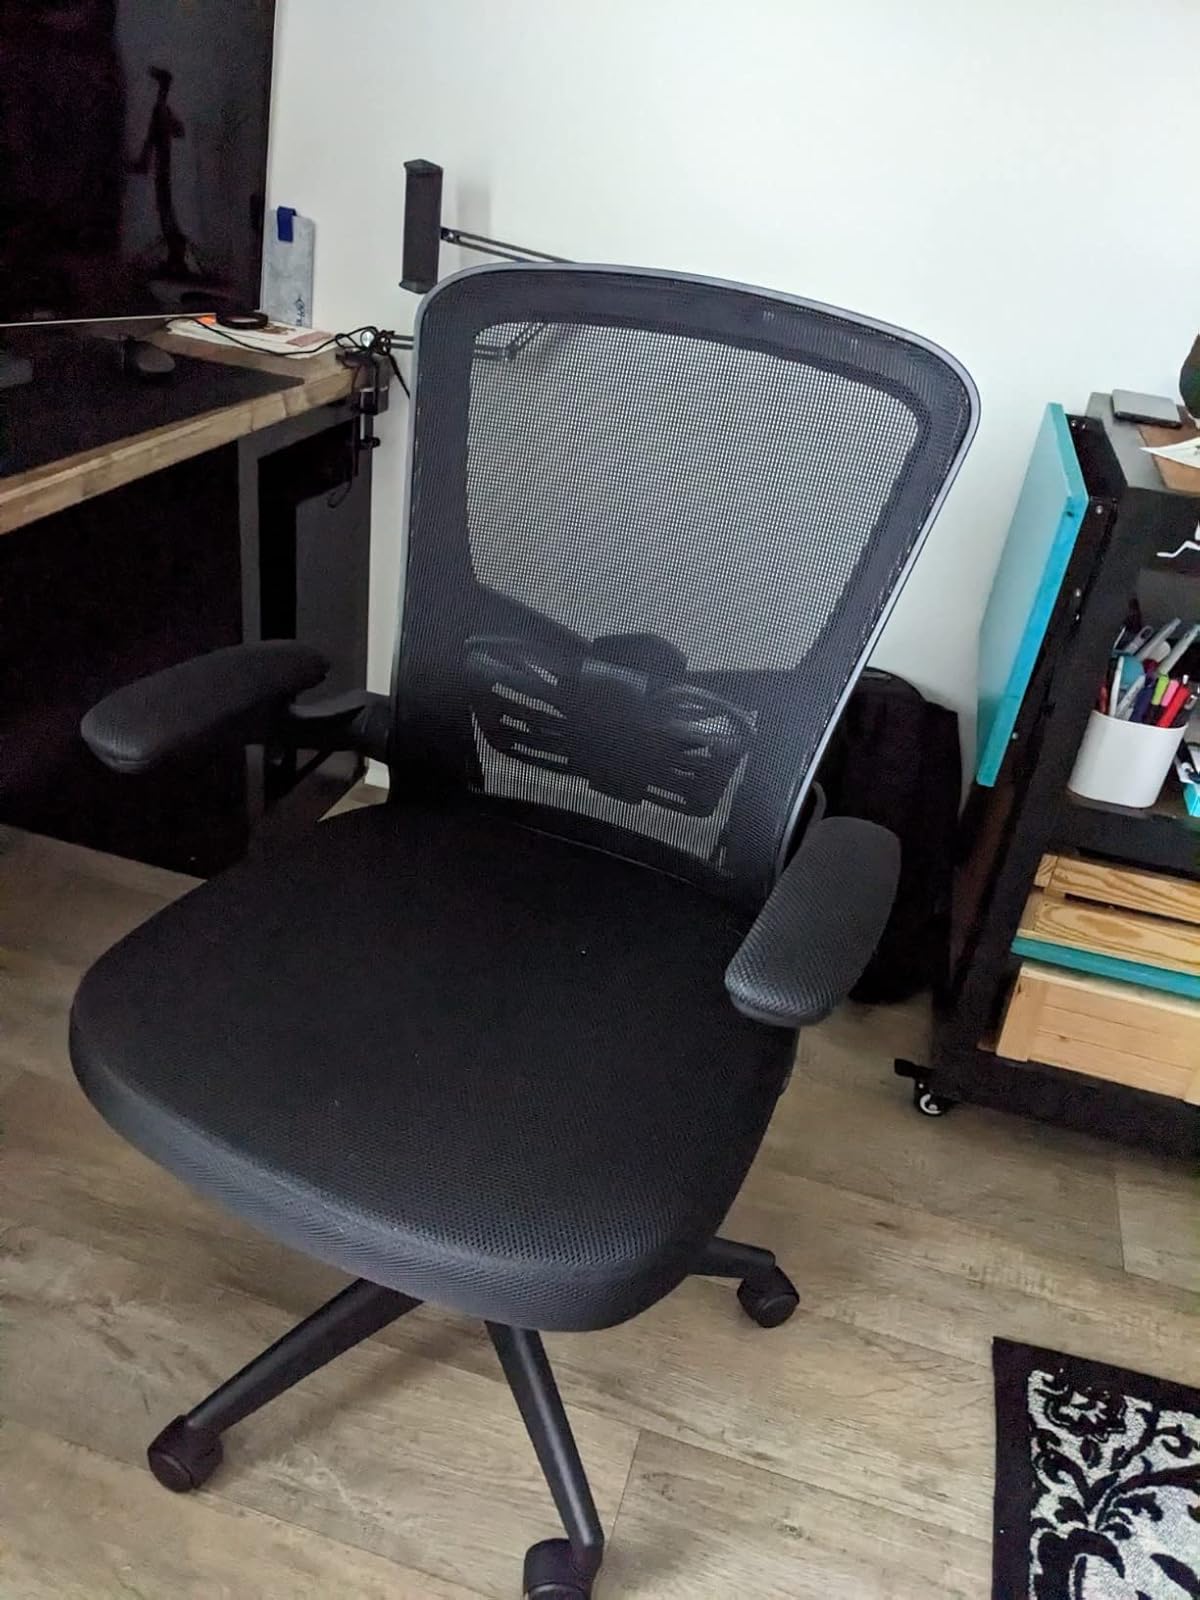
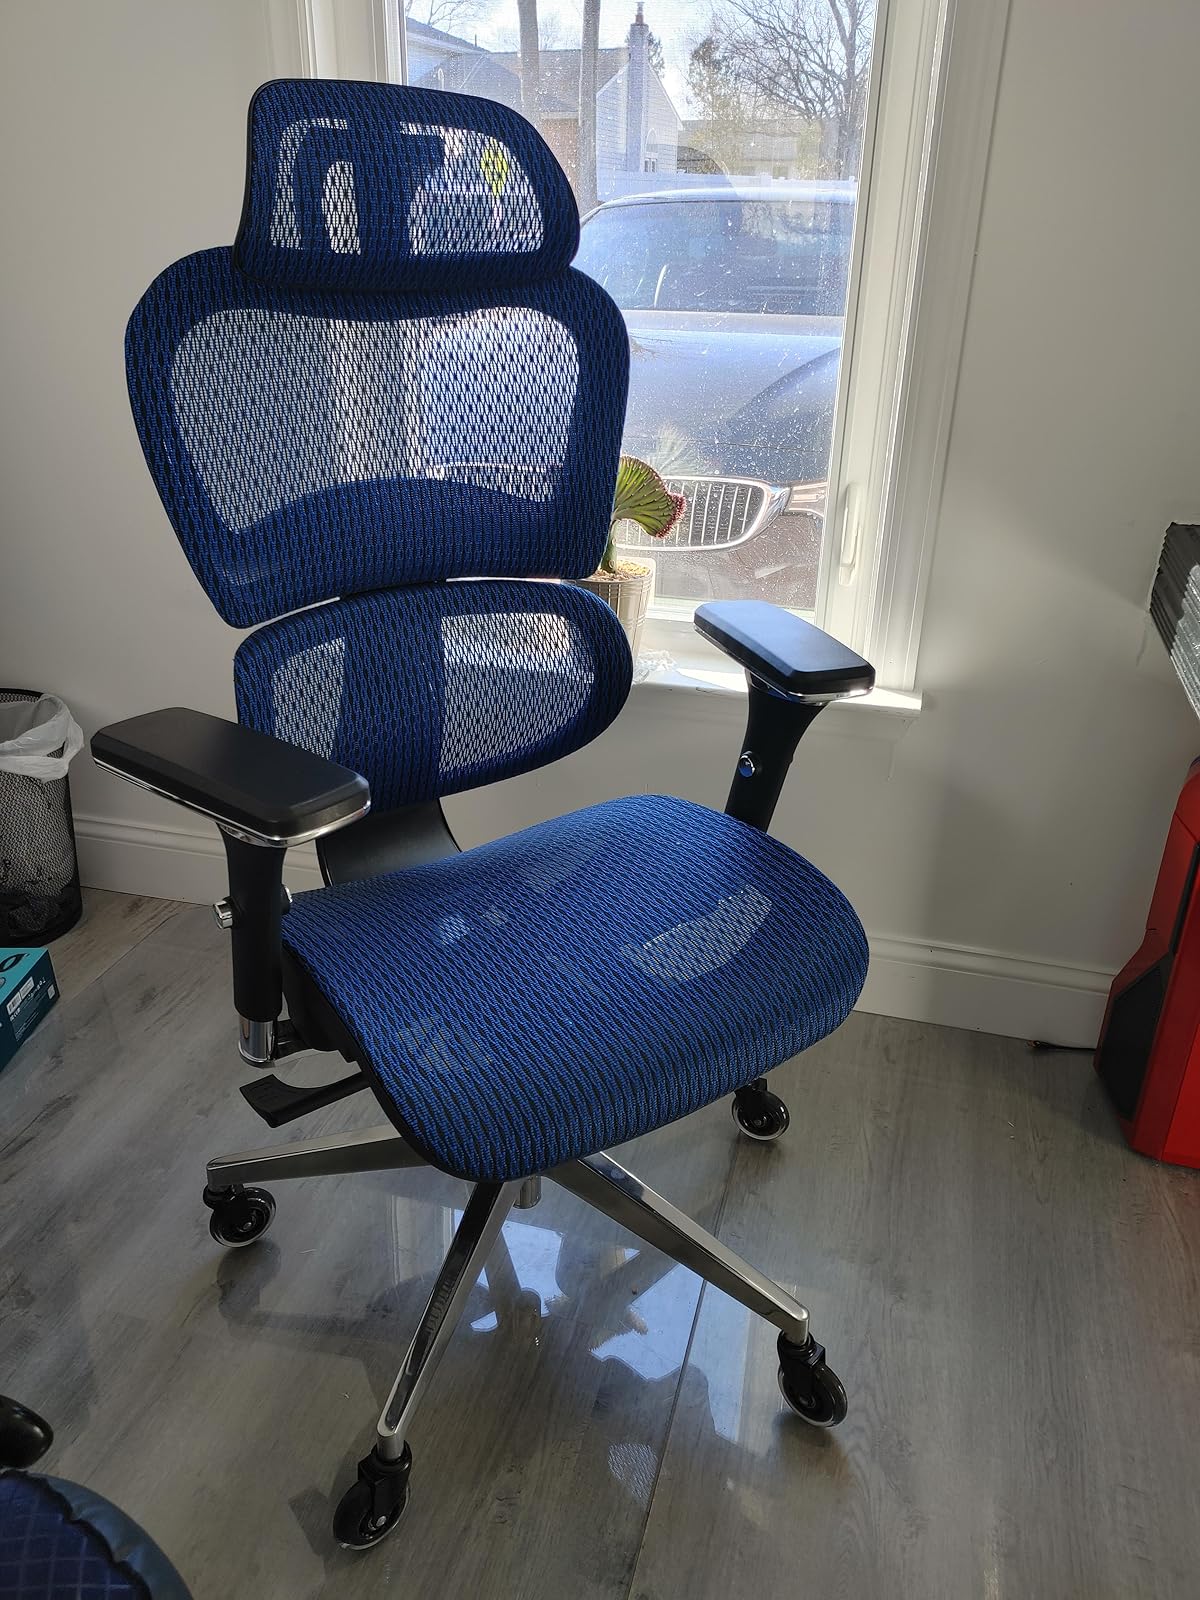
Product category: items_chair
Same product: no